Niagara (1953 film)

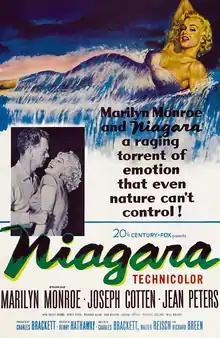
Theatrical release poster

Niagara is a 1953 American noir thriller film directed by Henry Hathaway and produced by Charles Brackett. Brackett also wrote the screenplay alongside Walter Reisch and Richard Breen. It stars Marilyn Monroe, Joseph Cotten, Jean Peters, Denis O'Dea, and Max Showalter (credited as Casey Adams). Set in Niagara Falls, the film tells the story of two couples: one, a pair of newlyweds on their honeymoon, and the other, a husband and wife whose turbulent marriage is wracked by jealousy and deceit.